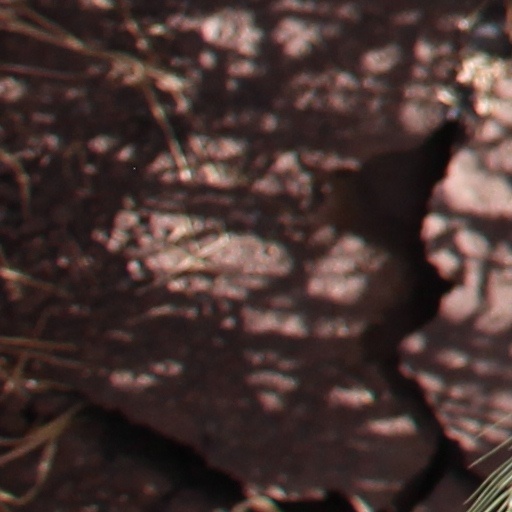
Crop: wheat